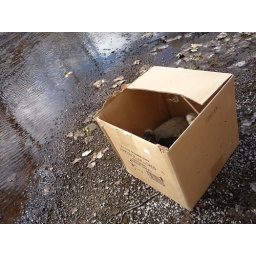
...but they're sitting in a box next to the river...